Denis Crowley-Milling

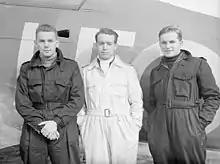
Crowley-Milling stands on the right of this group of No. 242 Squadron pilots, September 1940

On 13 June 1941 he became a flight commander on No. 610 Squadron. On 21 August 1941 he was shot down over France while escorting Stirling bombers on a raid to Lille, but with the help of the French Resistance he evaded capture. He became ill with paratyphoid in Spain and was repatriated back to Britain where he re-joined his squadron. Crowley-Milling was subsequently awarded a Bar to his DFC on 29 September 1942: